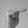
ASL letter: T